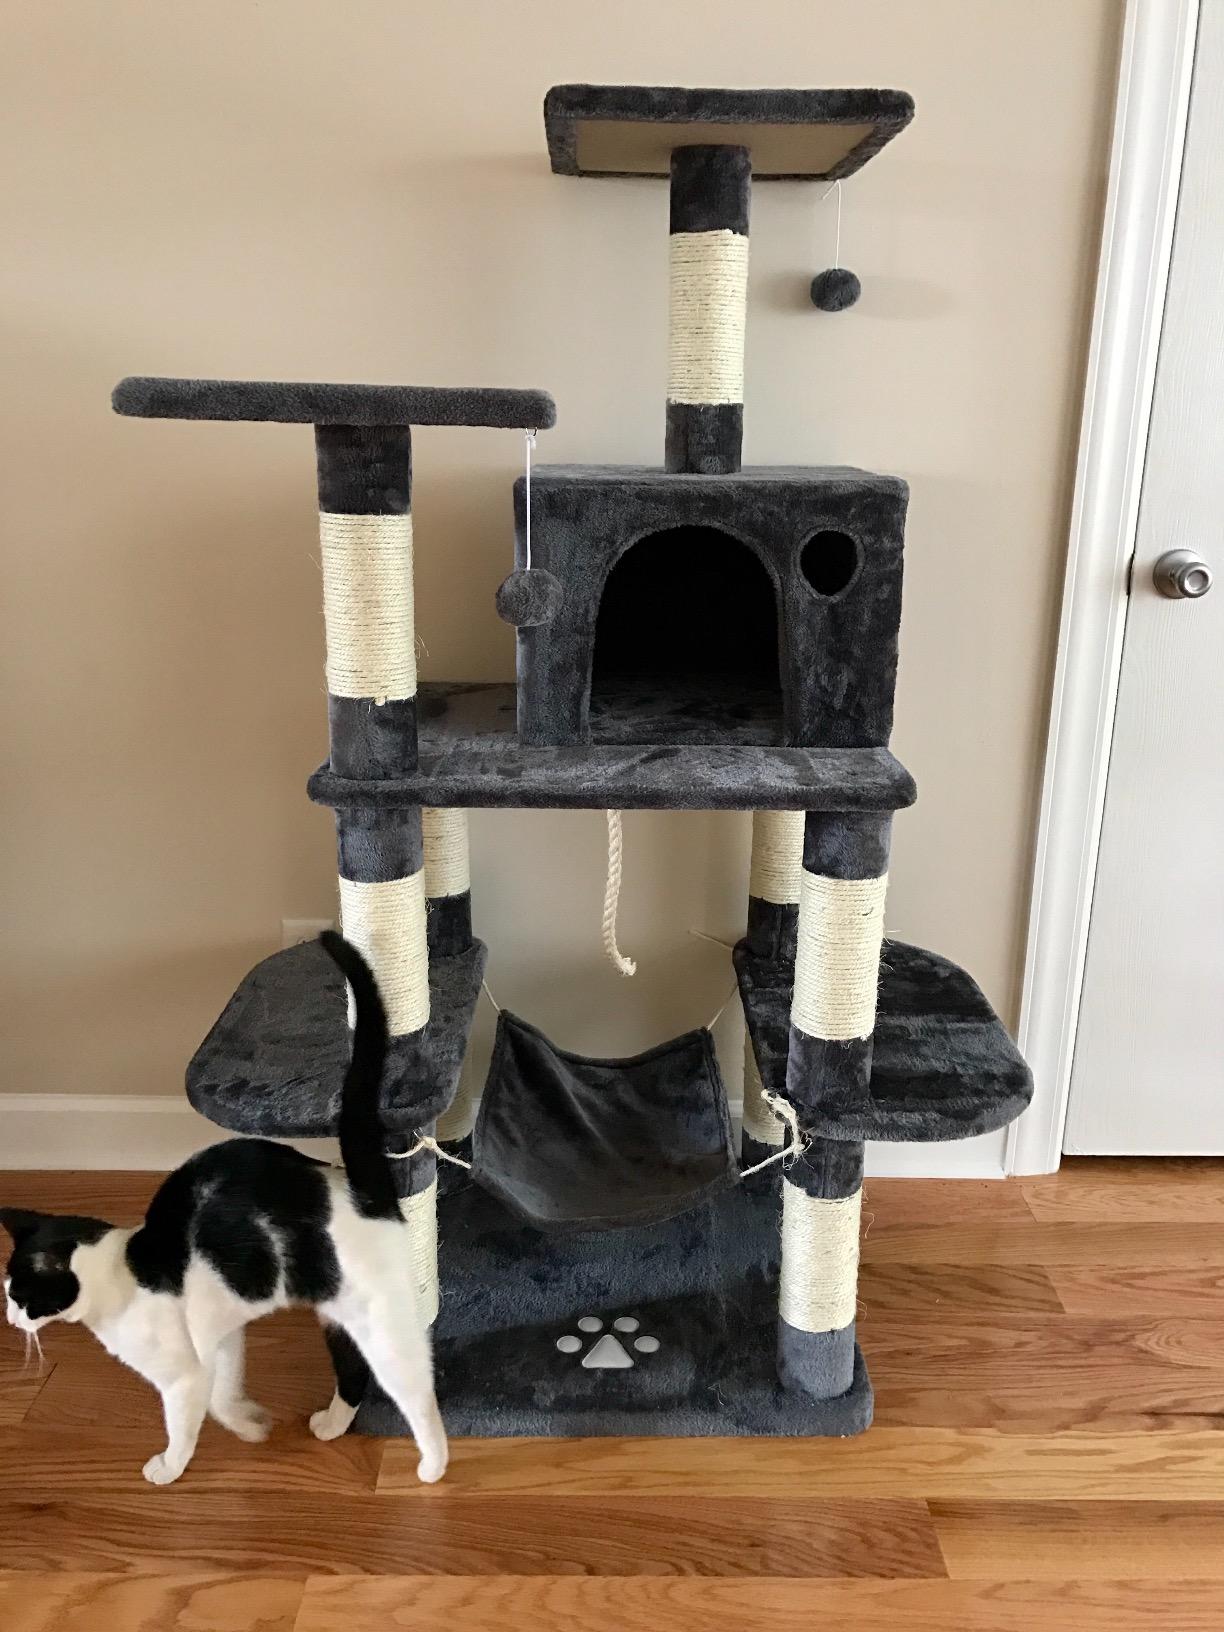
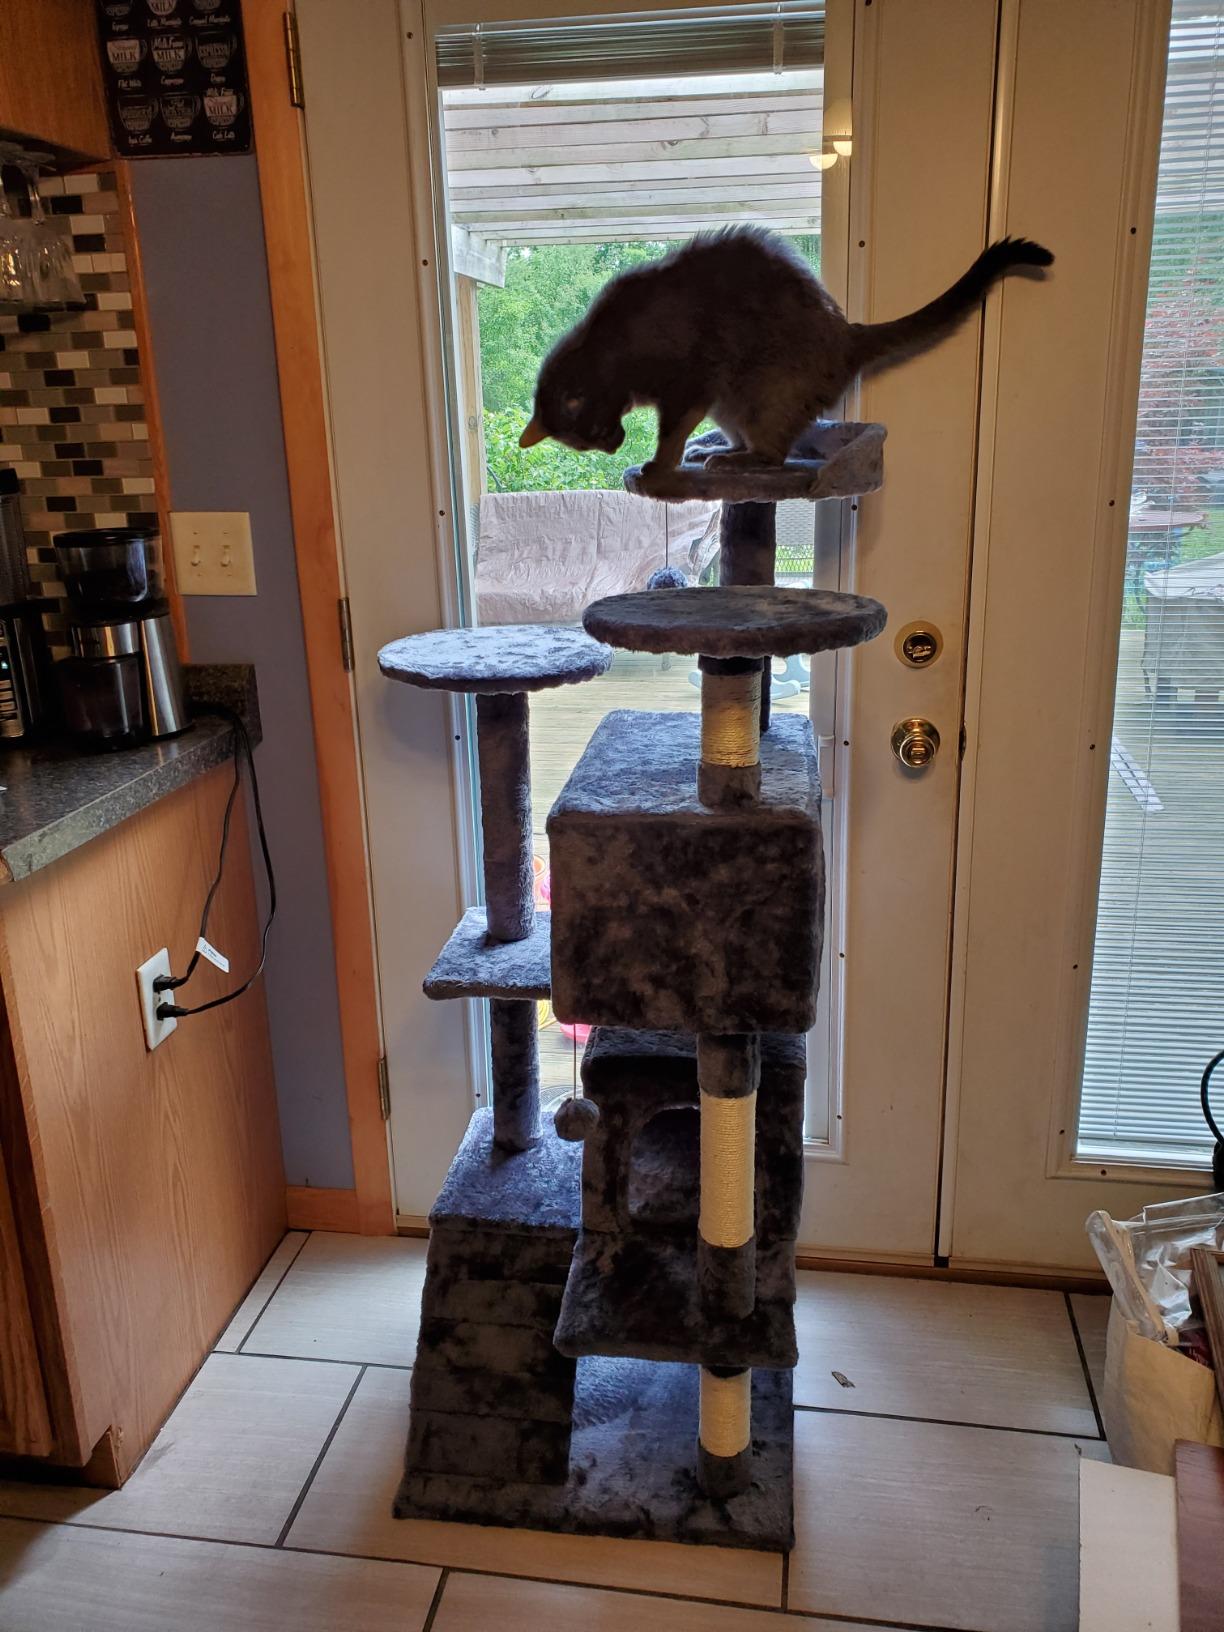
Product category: items_cat tree
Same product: no